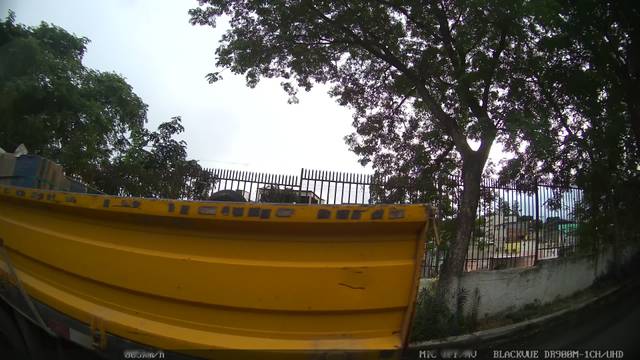
Region: Brazil
Coordinates: -22.779, -43.308